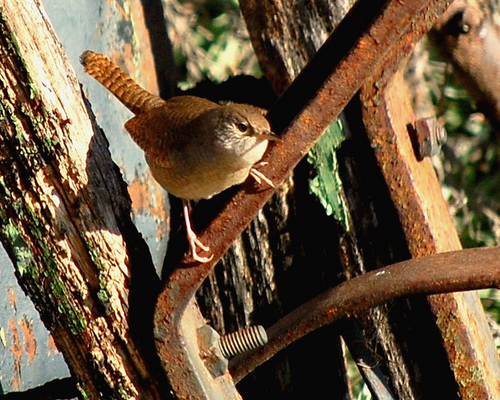
a small brown bird stands on rusty metal and it sports a light brown breast and light orange feet.
this bird is brown with white on its chest and has a very short beak.
a small bird with a dark brown crown and a off white throat and breast region having a wavy brown in the wingspan
this bird has a speckled belly and breast with a short pointy bill.
this is a small brown bird with a white throat and a small pointy beak.
this bird has wings that are brown with a white bellya small round plump bird with medium long tarsus.
this bird is brown in color, with a brown beak.
the bird has a skinny brown bill, grey belly and brown back.
this bird has wings that are brown and has a short bill
Species: House Wren